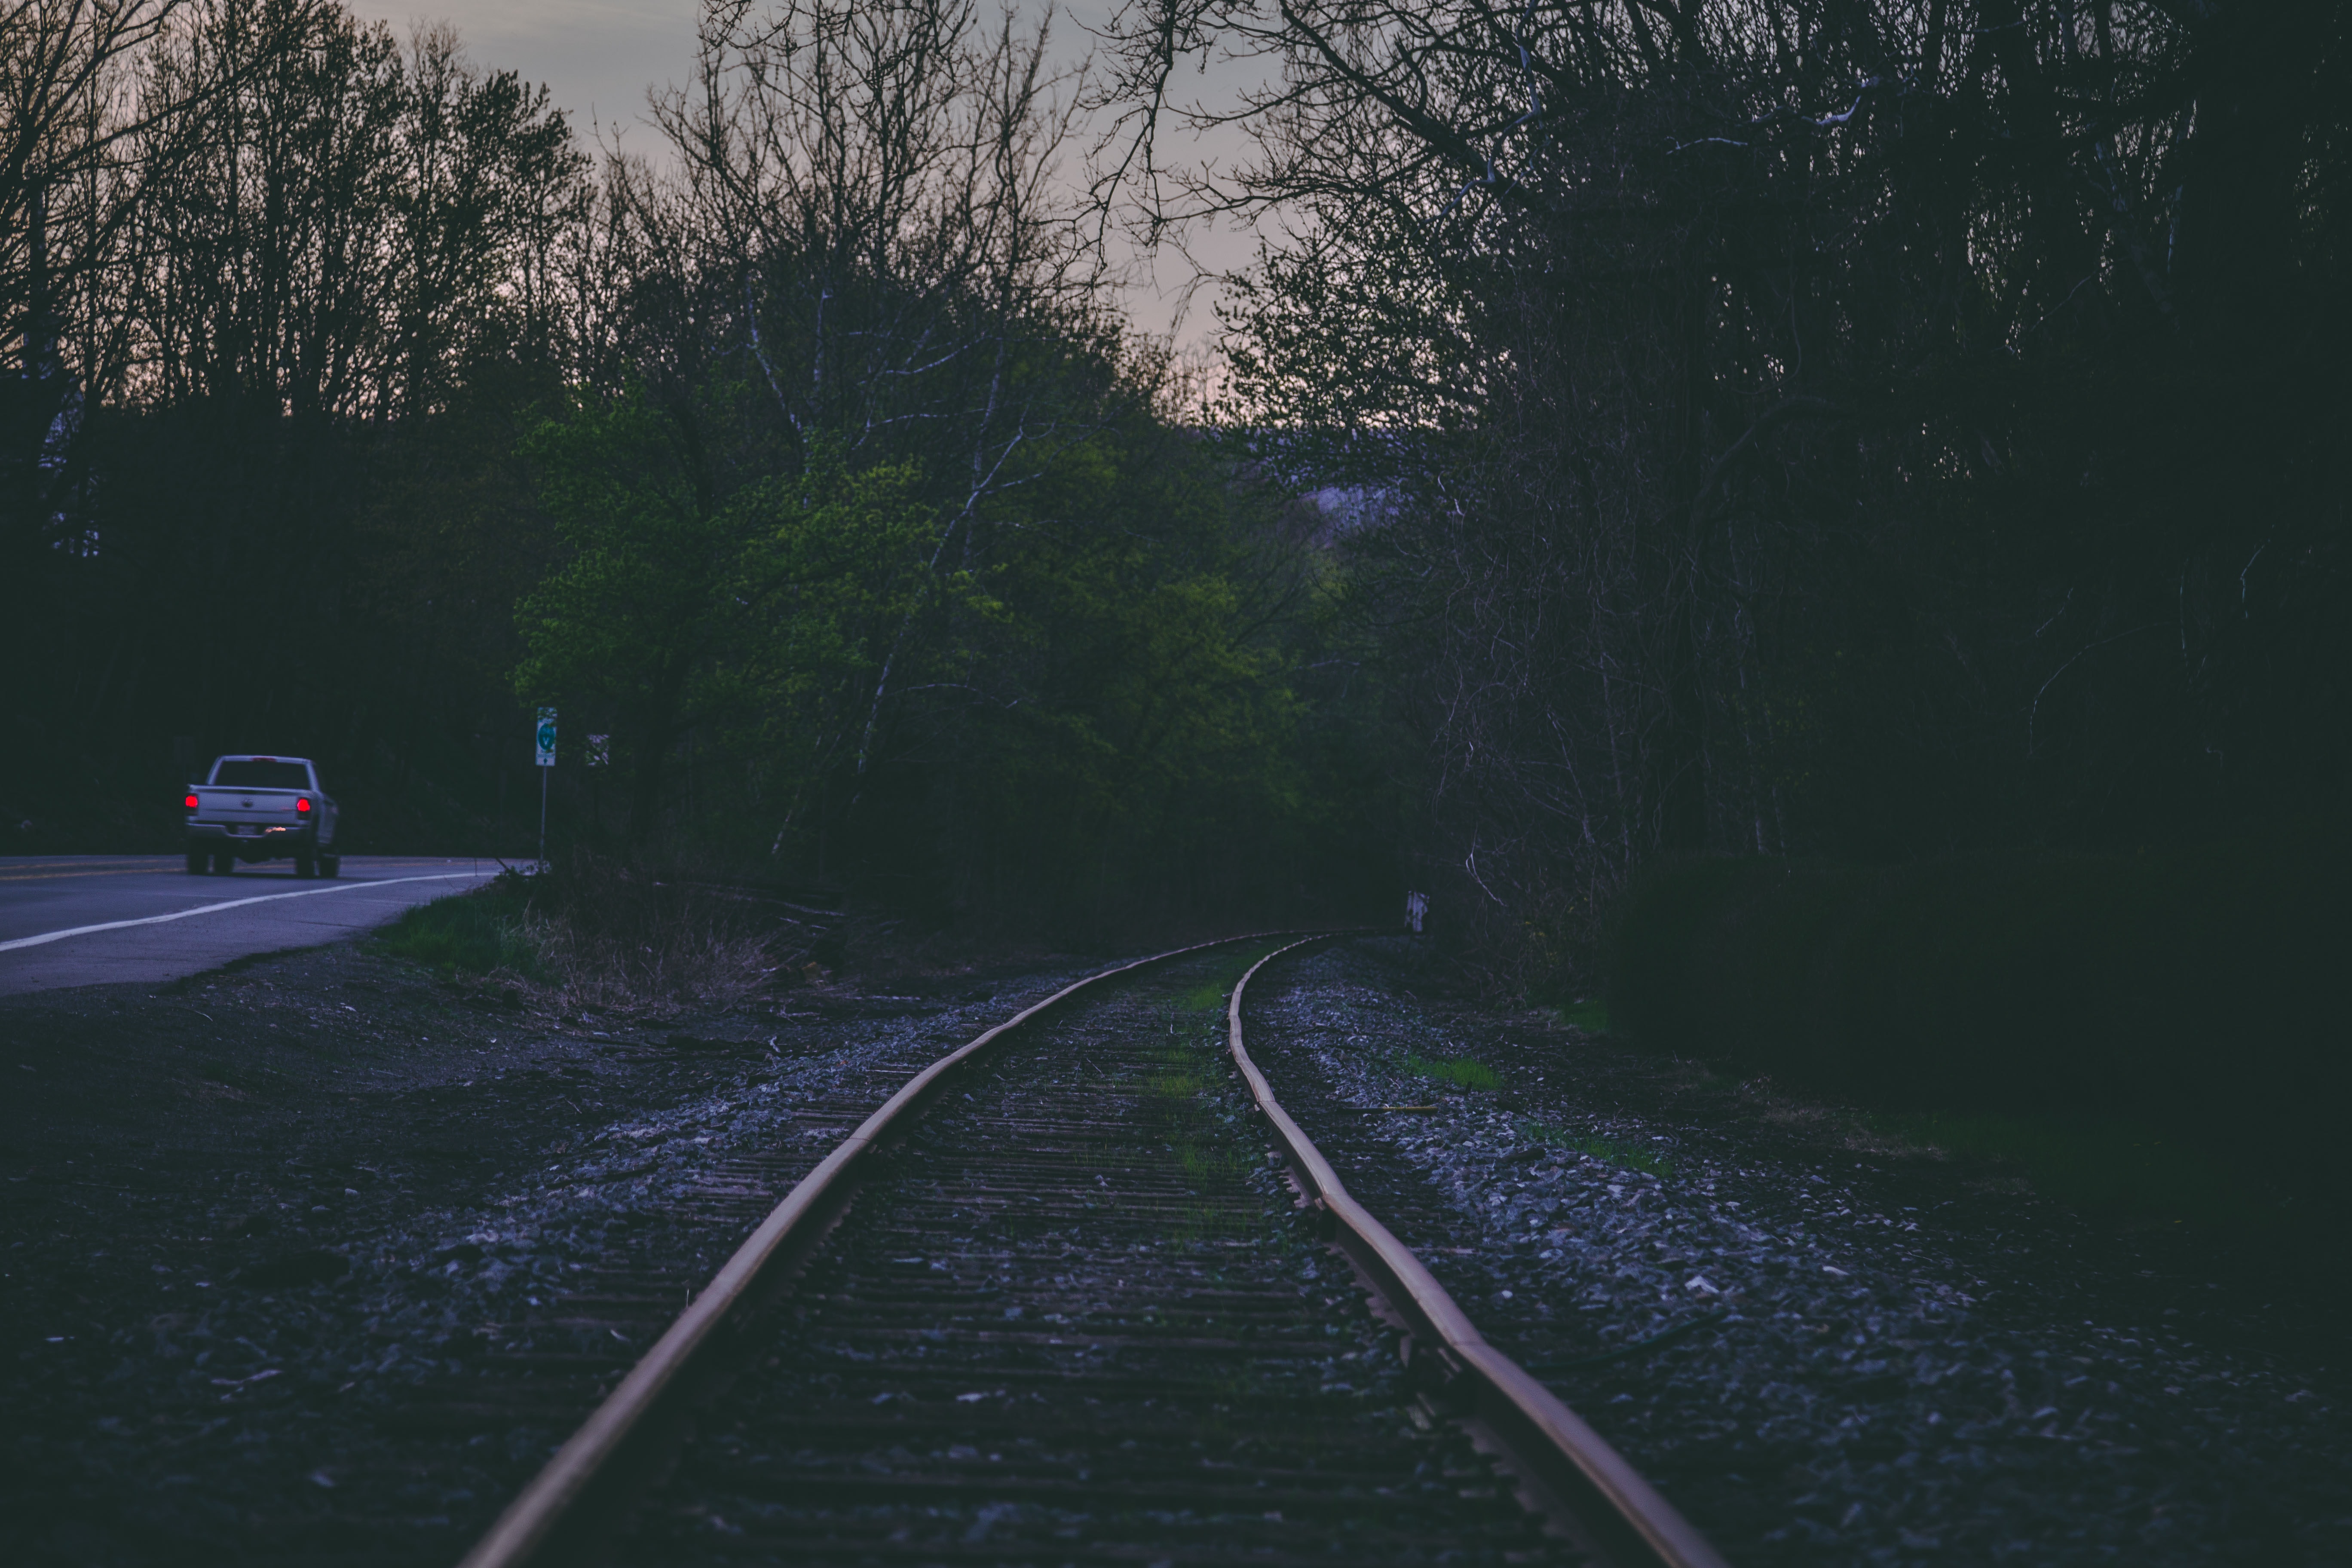
road, tree, infrastructure, asphalt, lane, light, atmosphere, sky, night, morning, highway, track, plant, evening, darkness, road surface, sunlight, line, landscape, street light, grass, car